Edmund Bertram

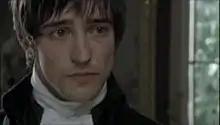
Blake Ritson starring as Edmund Bertram in the television film "Mansfield Park" (2007)

Edmund Bertram is a lead character in Jane Austen's 1814 novel "Mansfield Park". He is Sir Thomas's second son and plans to be ordained as a clergyman. He falls in love with Mary Crawford who constantly challenges his vocation. Edmund goes ahead with ordination. At the end of the novel he marries Fanny Price.